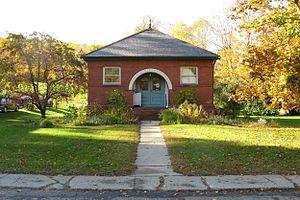
Buckland est une municipalité du Comté de franklin au Massachusetts, fondée en 1779.